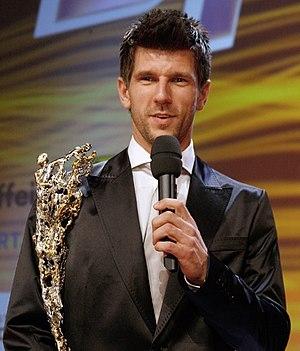
Jürgen Melzer, né le 22 mai 1981 à Vienne, est un joueur de tennis autrichien, professionnel depuis 1999.